John J. Snyder

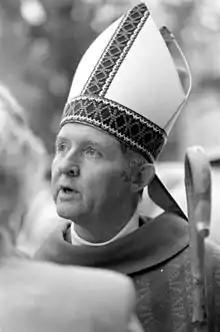
Bishop Snyder in 1983

John Joseph Snyder (October 25, 1925 – September 27, 2019) was an American prelate of the Catholic Church, He served as the eighth bishop of the Diocese of St. Augustine in Florida from 1979 to 2000. He previously served as an auxiliary bishop of the Diocese of Brooklyn in New York from 1972 to 1979